Danielle Ate the Sandwich

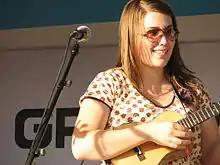
Danielle Ate the Sandwich performing at the Denver Post Underground Music Showcase in 2010.

Danielle Anderson (born January 24, 1986), known by her stage name Danielle Ate the Sandwich, is a singer-songwriter from Fort Collins, Colorado.